Question: Please indicate a possible affordance area of baseball bat that can be used for holding
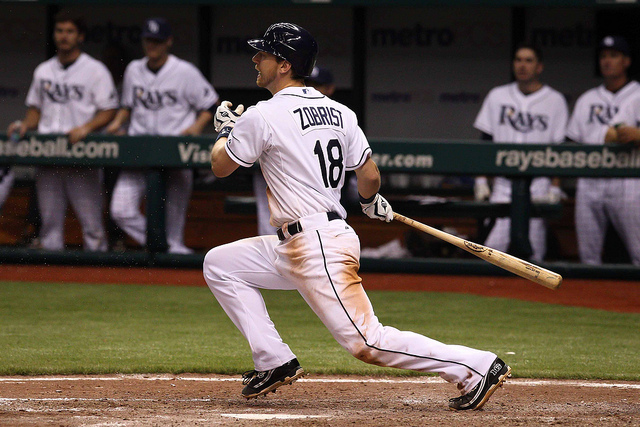
Answer: [357.5, 190.5, 398.5, 223.5]